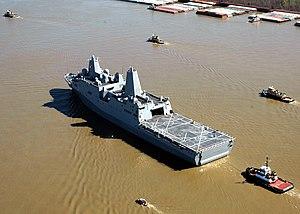
Les navires de la classe San Antonio sont des Landing Platform Dock, selon la liste des codes des immatriculations des navires de l'US Navy, commissionnés à partir de 2006.